Antonio Cabrera (cyclist)

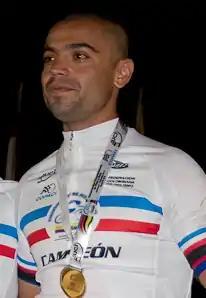
Cabrera in 2011

Antonio Roberto Cabrera Torres (born 10 November 1981) is a Chilean male track cyclist. He competed in the team pursuit event at the 2012 UCI Track Cycling World Championships.